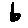
Label: 6